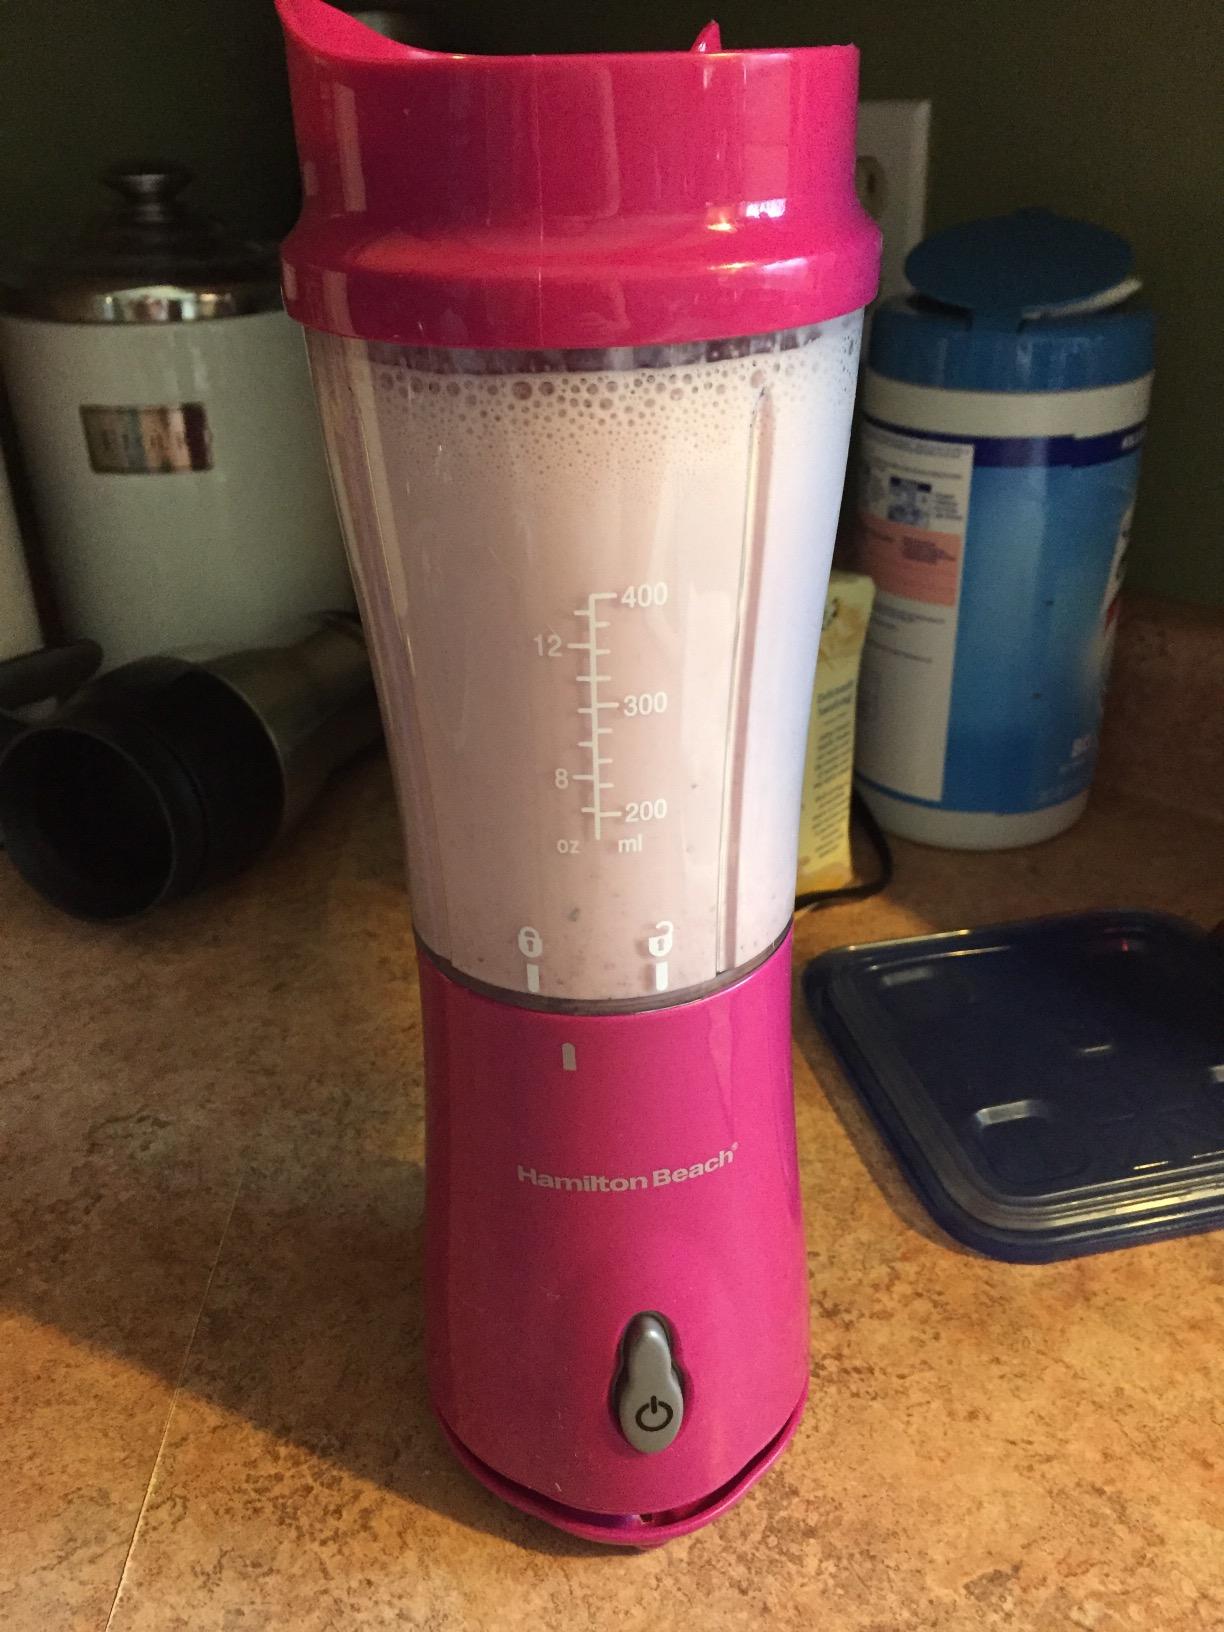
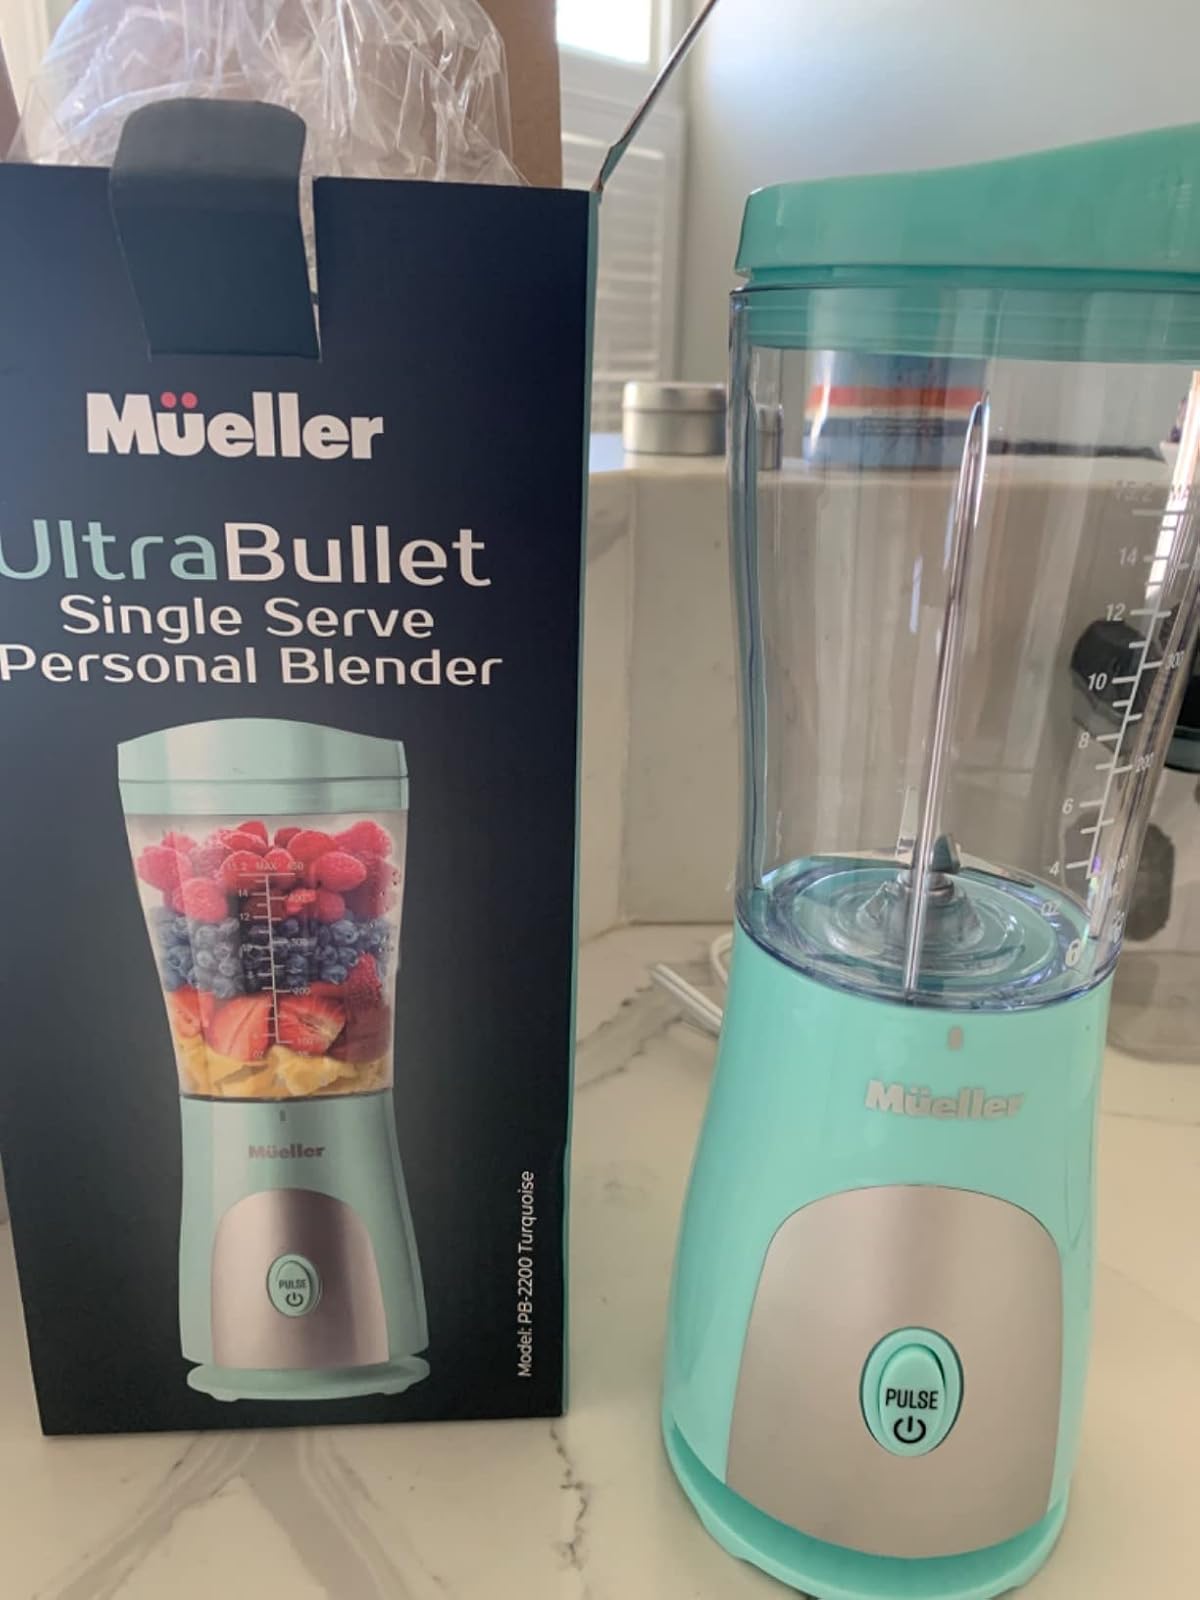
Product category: items_blender
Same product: no